Stroh Center

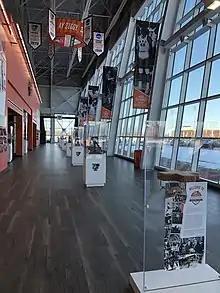
The Schmidthorst Heritage Hall

The Stroh Center also holds a prominently placed Hall of Fame to commemorate the history of athletics at Bowling Green State University that includes exhibits and display cases that hold items on a rotating basis. There is also a designated area within the arena for cataloging and storing items not currently on display. Before the facilities at the Stroh Center, almost all memorabilia and artifacts related to Bowling Green athletics since the university's opening in 1910 had been stored in boxes in a small room just off the lobby of Anderson Arena in Memorial Hall and voluntarily collected and stored by former Bowling Green men's soccer and lacrosse coach Mickey Cochrane, who is namesake for the Mickey Cochrane Stadium which serves as the home of the Bowling Green Falcons men's and women's soccer teams.